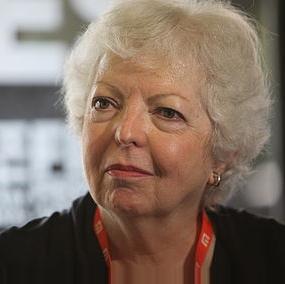
Age: 69